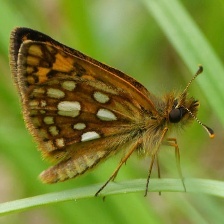
Species: CHECQUERED SKIPPER